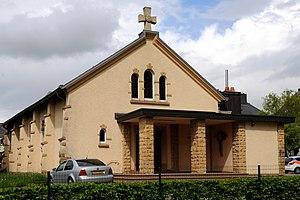
Burange est un quartier du Nord de la commune luxembourgeoise de Dudelange située dans le canton d'Esch-sur-Alzette.